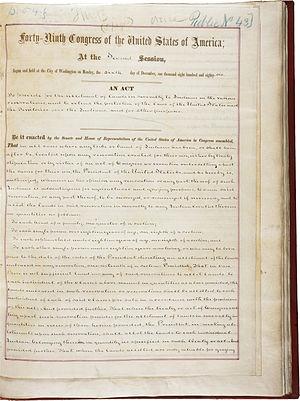
Le Dawes Act, également connu sous le nom de General Allotment Act, est un Act of Congress du 8 février 1887, réglementant aux États-Unis la distribution des terres aux Amérindiens, dans le Territoire indien qui deviendra l'Oklahoma en 1907. Il porte le nom du sénateur du Massachusetts Henry L. Dawes, son principal initiateur. La loi est amendée en 1891 et en 1906 par le Burke Act. Elle reste en application jusqu'en 1934.